Vitrified clay pipe

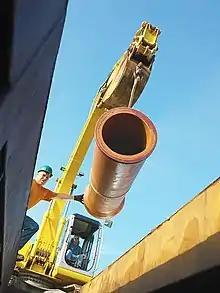
Bell & Spigot Pipe manufactured in the U.S. going into the trench

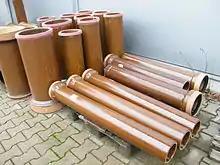
Glazed ceramic pipes, manufactured in the EU

Vitrified clay pipe (VCP) is pipe made from a blend of clay and shale that has been subjected to high temperature to achieve vitrification, which results in a hard, inert ceramic.